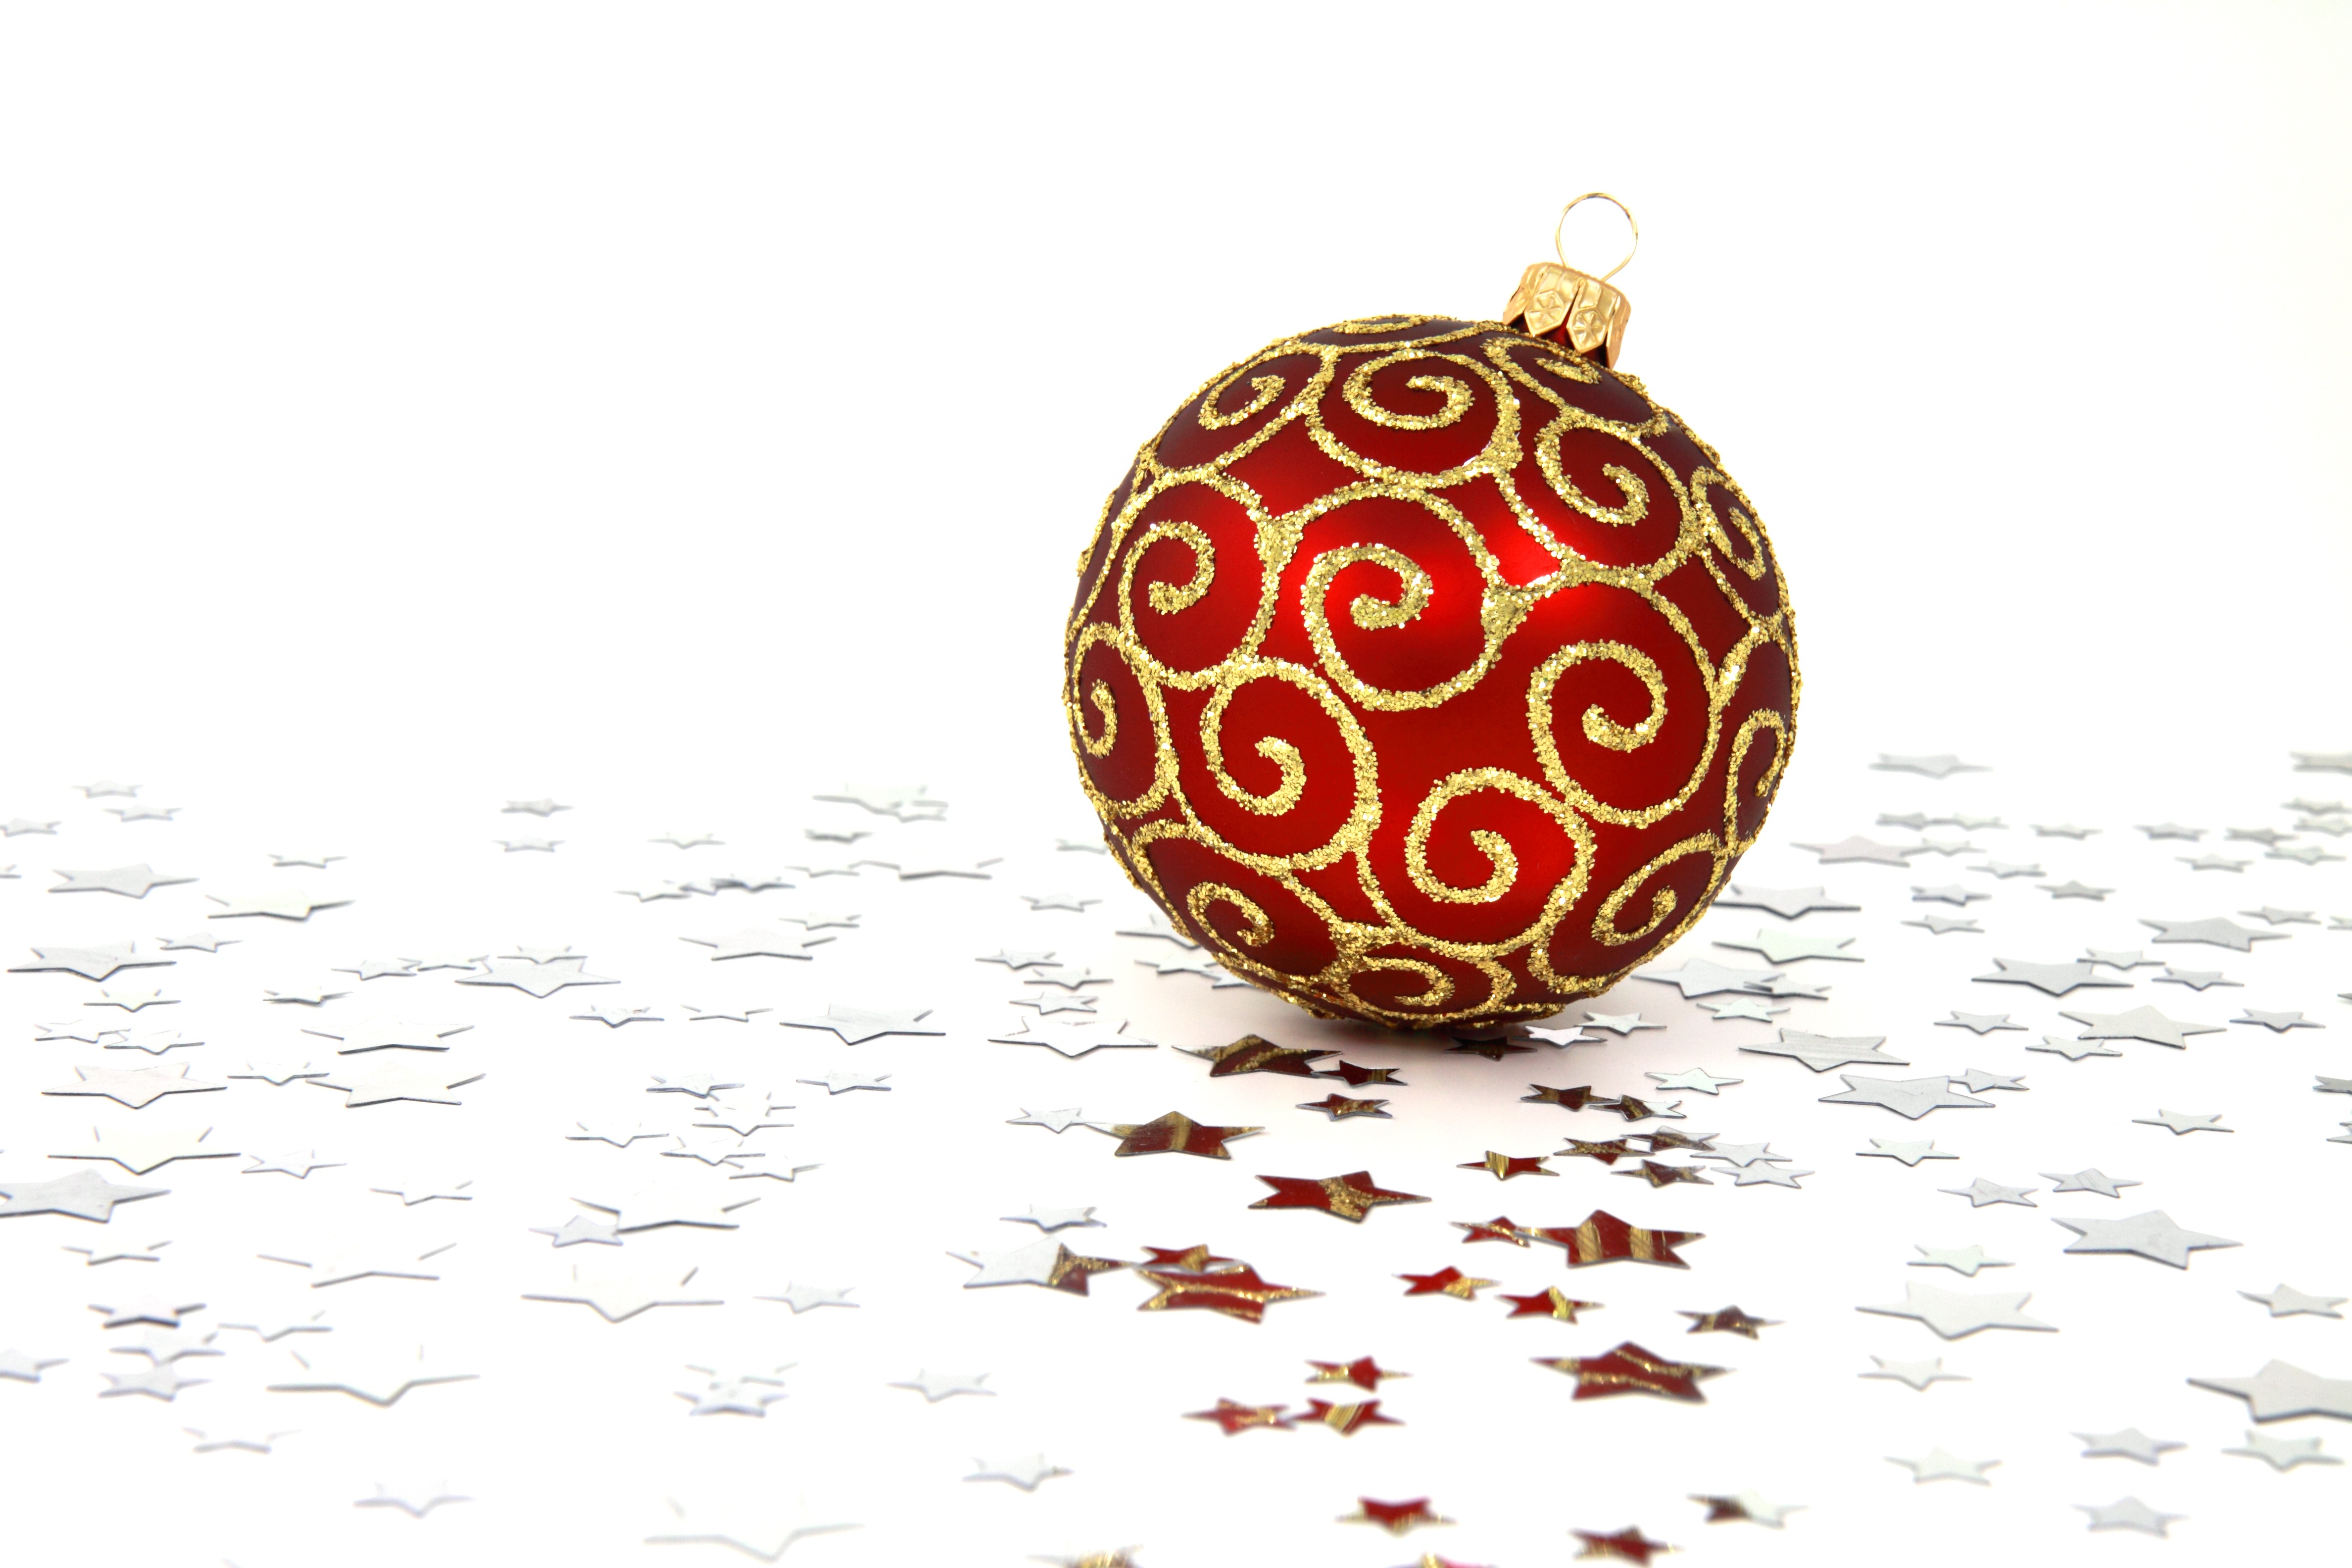
winter, celebration, decoration, food, red, produce, holiday, hanging, object, christmas, season, glitter, ornament, illustration, ball, december, shiny, xmas, baubles, shape, decorate, easter egg